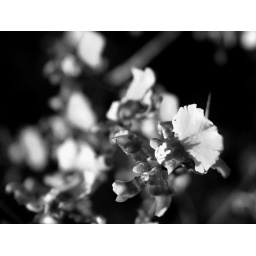
in black and white